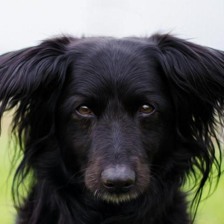
Label: animals